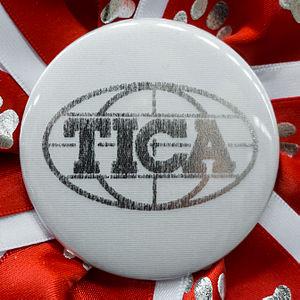
Intérieur d'une cocarde TICA à l'exposition féline d'Helsinki en 2013.
L'american curl est une race de chats originaire des États-Unis. L'élevage commence dans les années 1980, à partir d'une chatte noire aux oreilles naturellement recourbées vers l'arrière, nommée Shulamith, recueillie par un couple de Californiens. Le programme d'élevage est basé sur des croisements avec des chats issus de Shulamith, aux oreilles recourbées, et des chats de gouttière. La race est reconnue par les deux principales fédérations américaines, The International Cat Association et la Cat Fanciers' Association, respectivement en 1985 et 1991. La Fédération internationale féline reconnaît l'american curl en 2002. La race est cependant considérée comme rare.